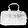
Label: Bag